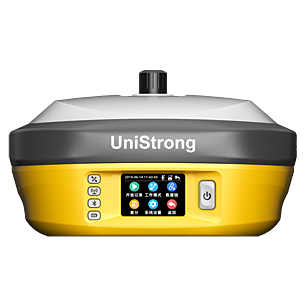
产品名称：高精度GNSS接收机-G990II
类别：合众思壮品牌
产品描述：该产品可应用于测量、导航、RTK等领域。具备支持GNSS卫星信号接收、RTK差分定位、星基增强定位、惯性测量、电台通信等主要功能。具有高精度、全星座全频点、智能化等产品特点。